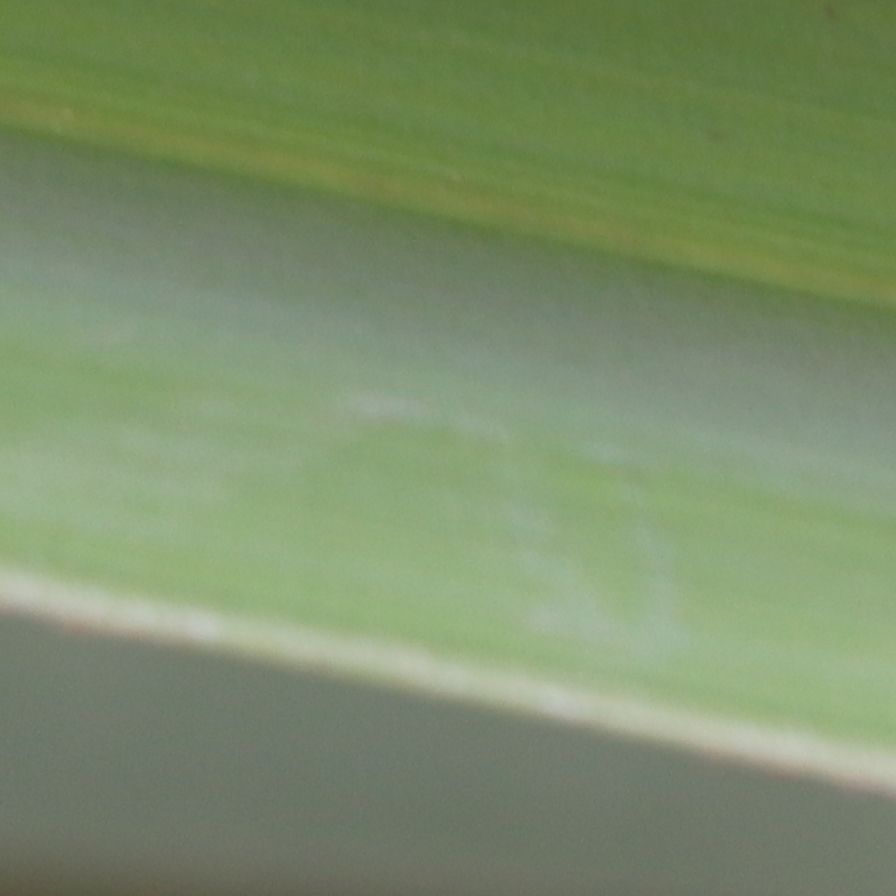
Label: Healthy